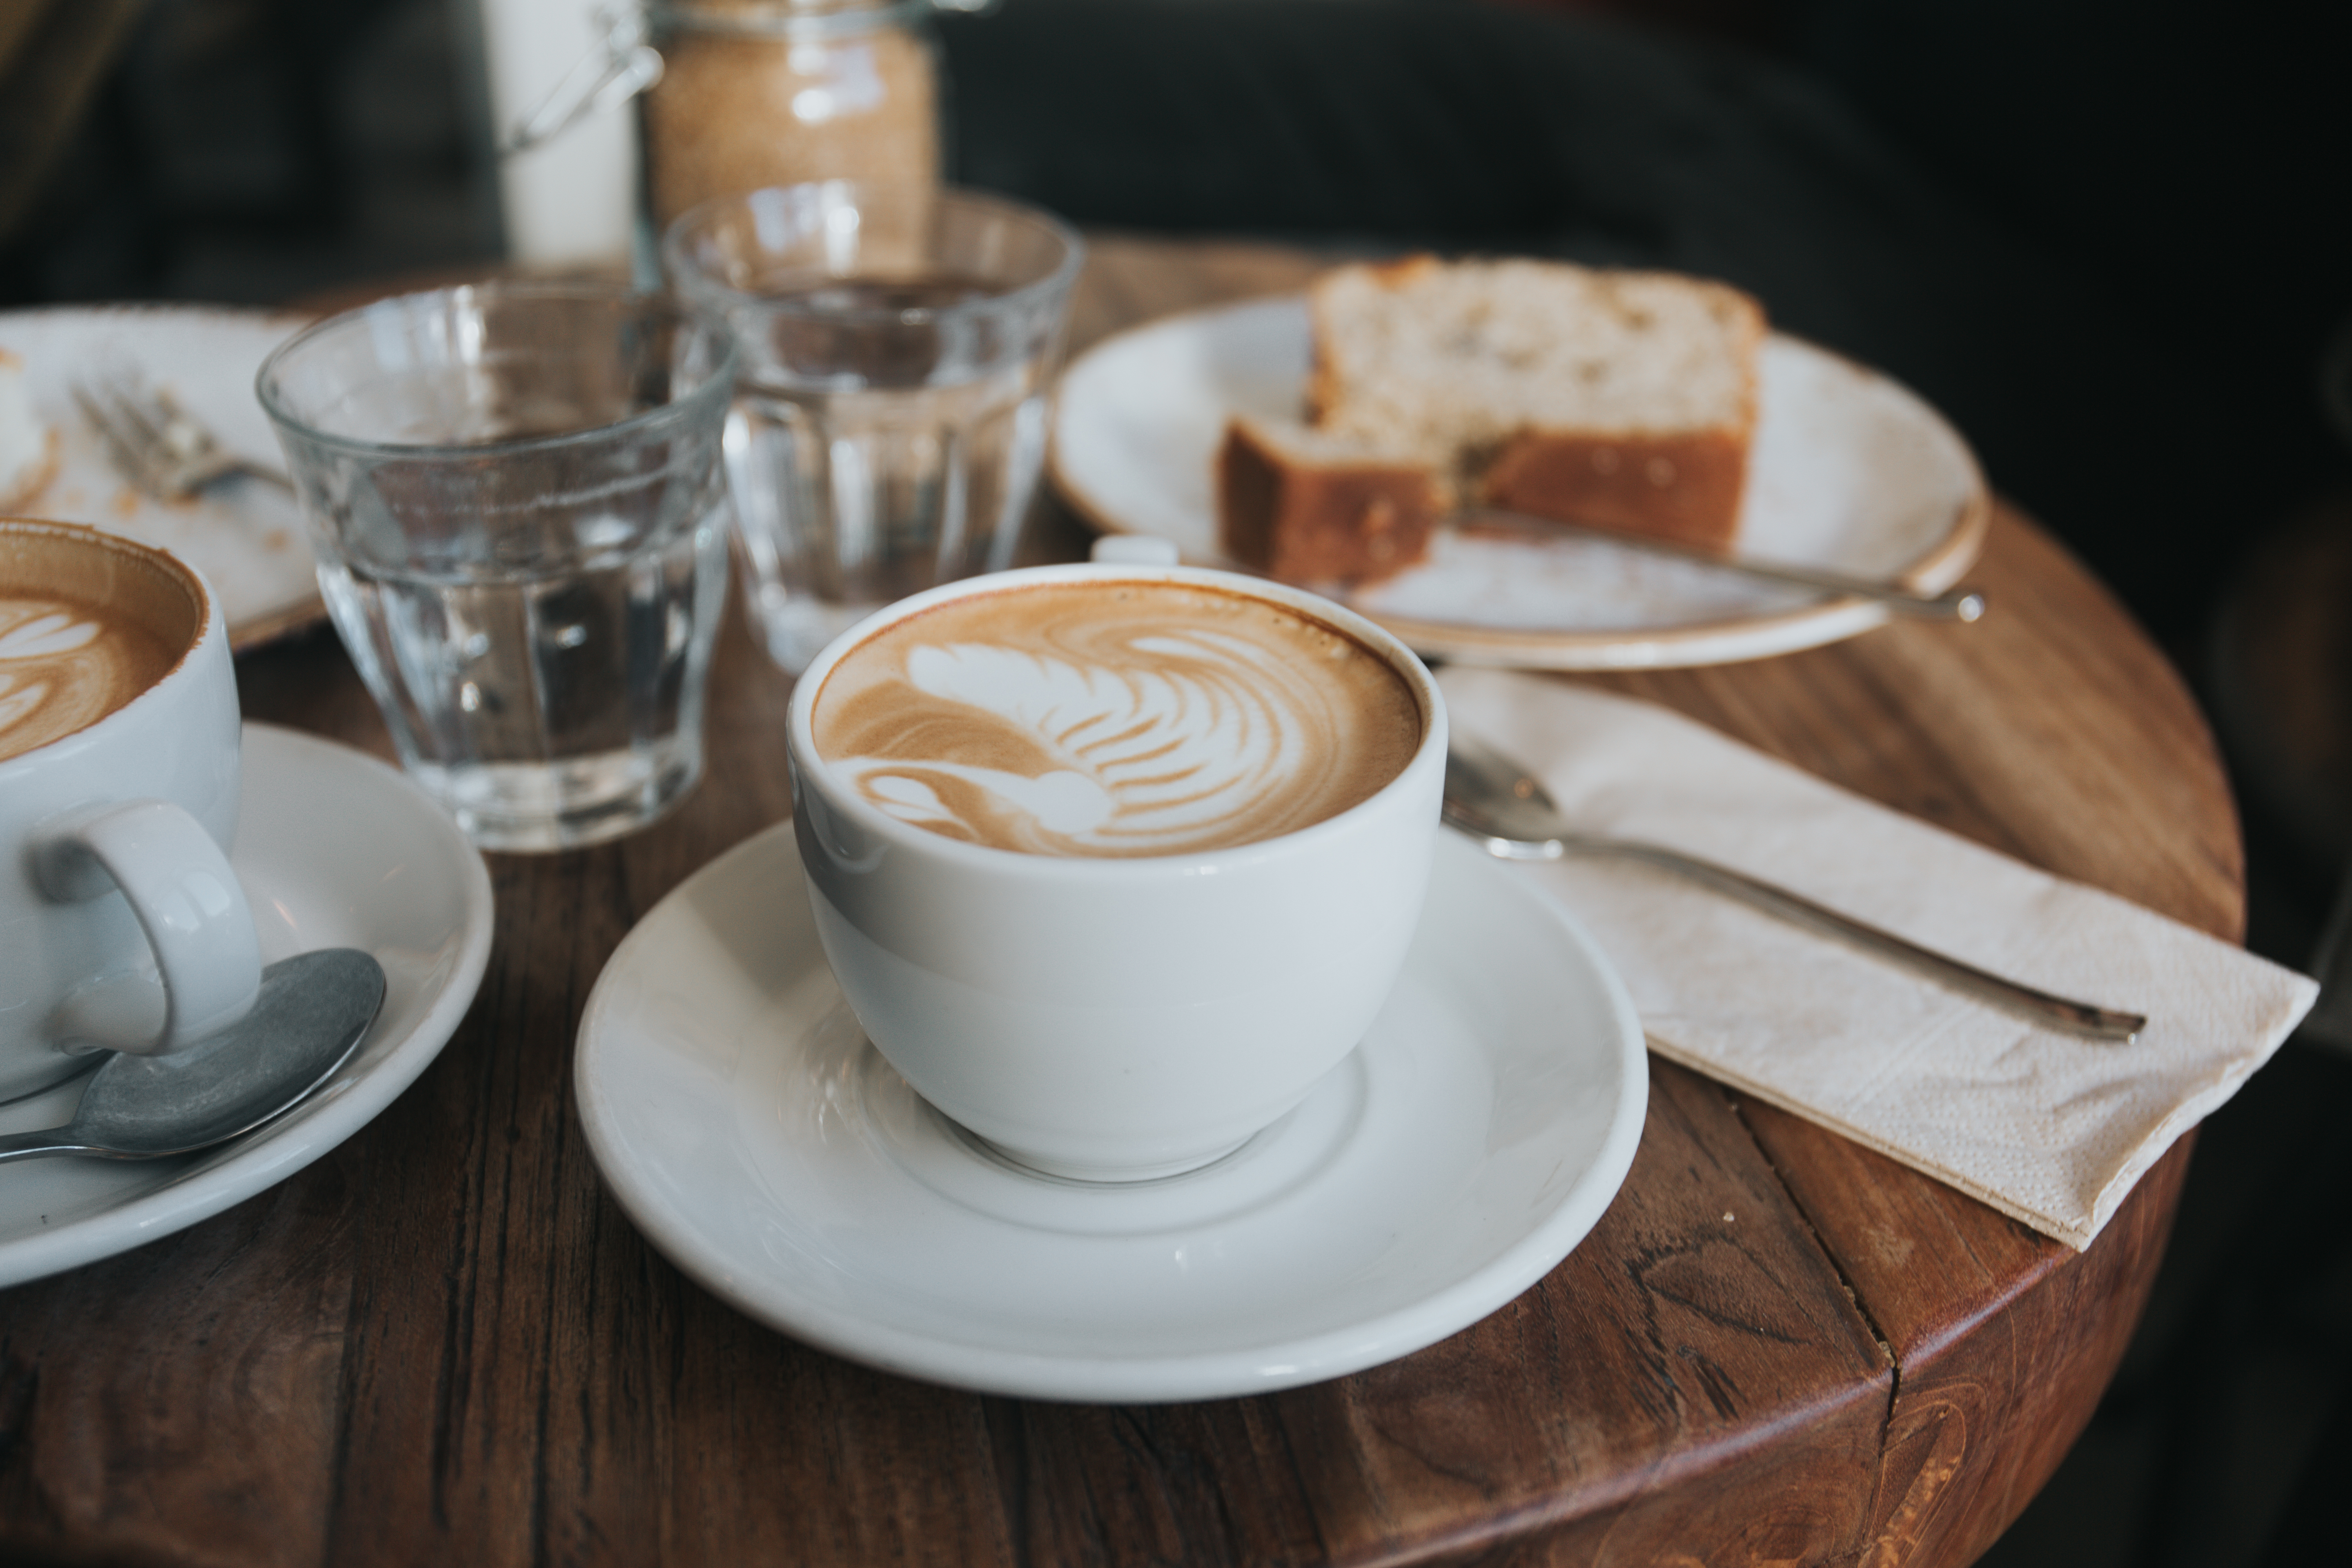
cafe, coffee, cup, meal, food, saucer, beverage, drink, breakfast, espresso, brunch, flavor, caff macchiato